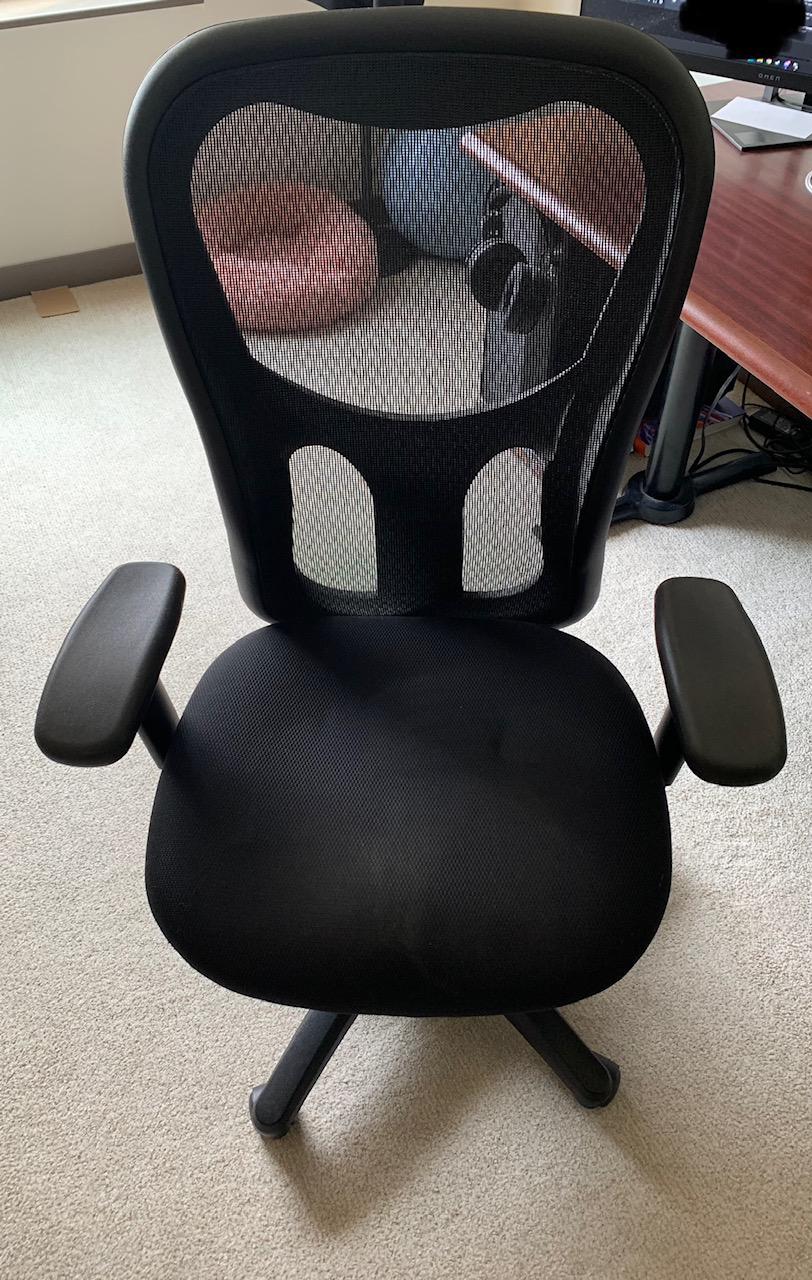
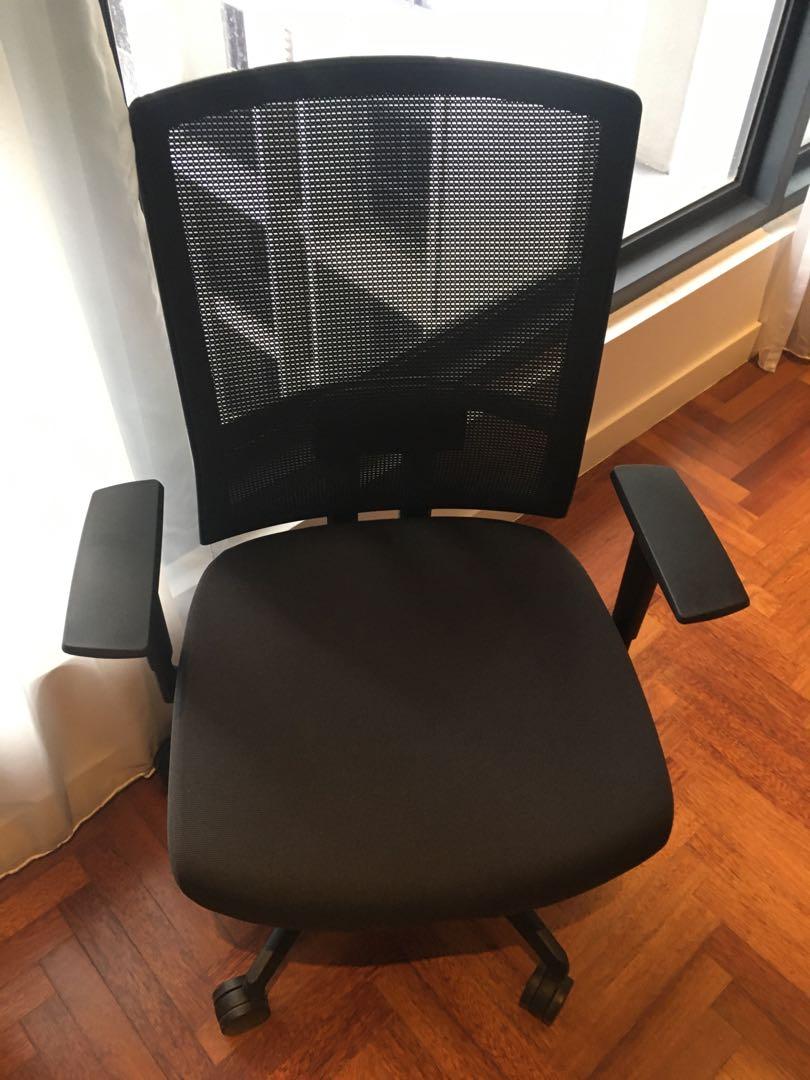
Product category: items_chair
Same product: no